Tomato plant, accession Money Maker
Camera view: bottom (45 deg); turntable rotation: 300 degrees
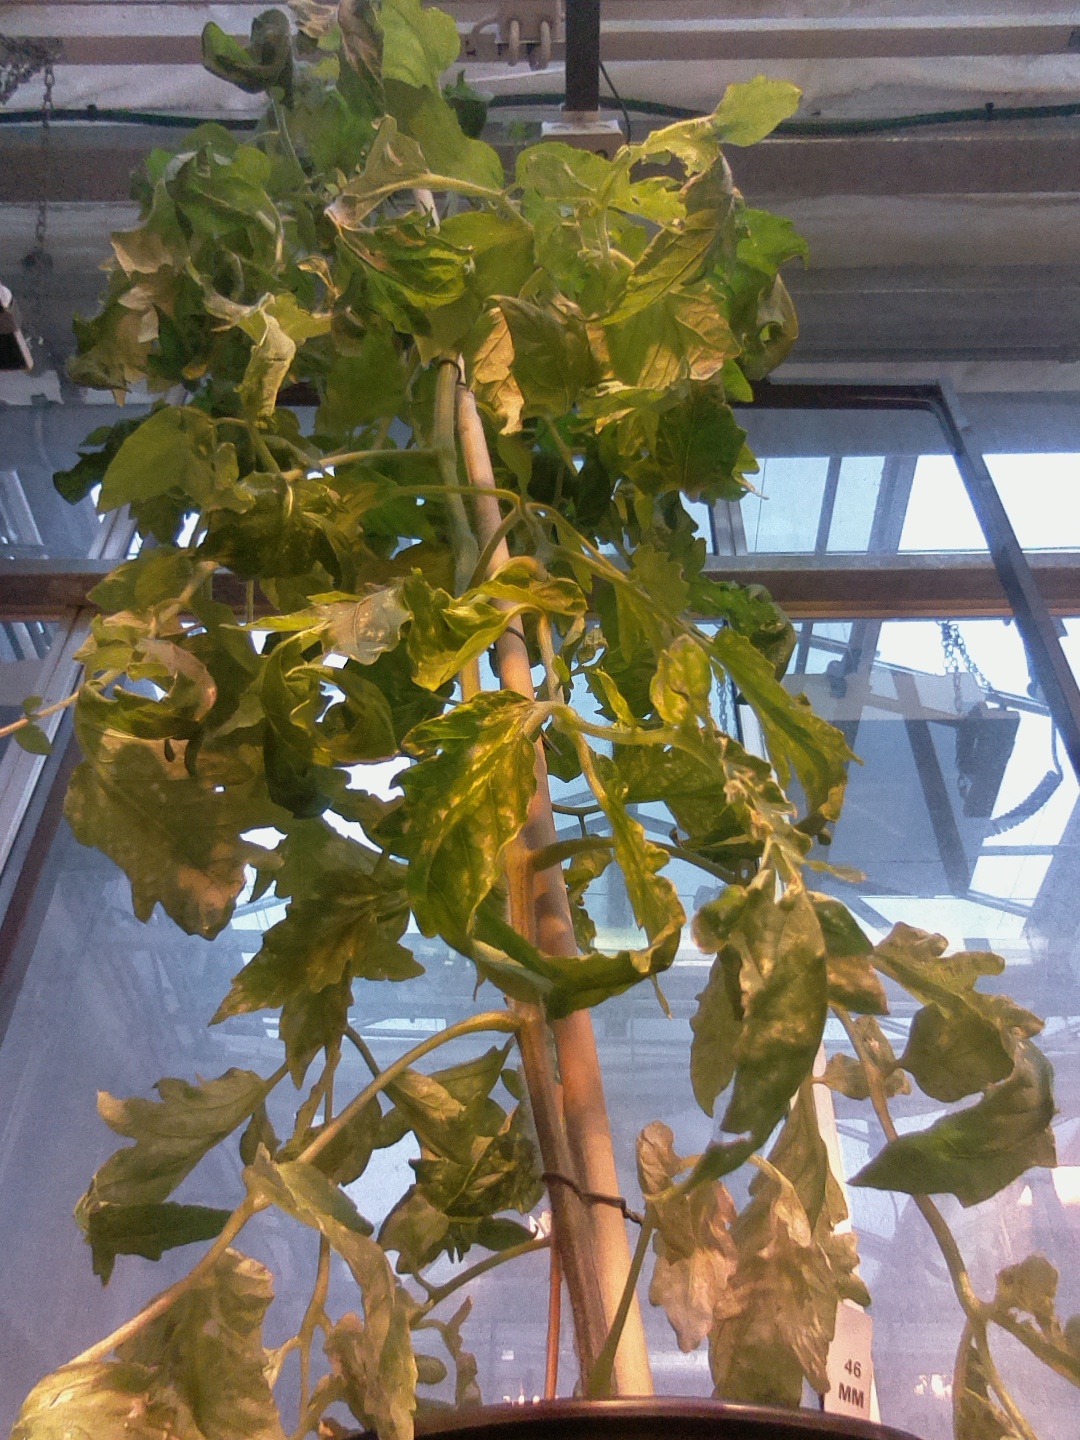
BBCH growth stage 71: 10%-20% of final fruit size